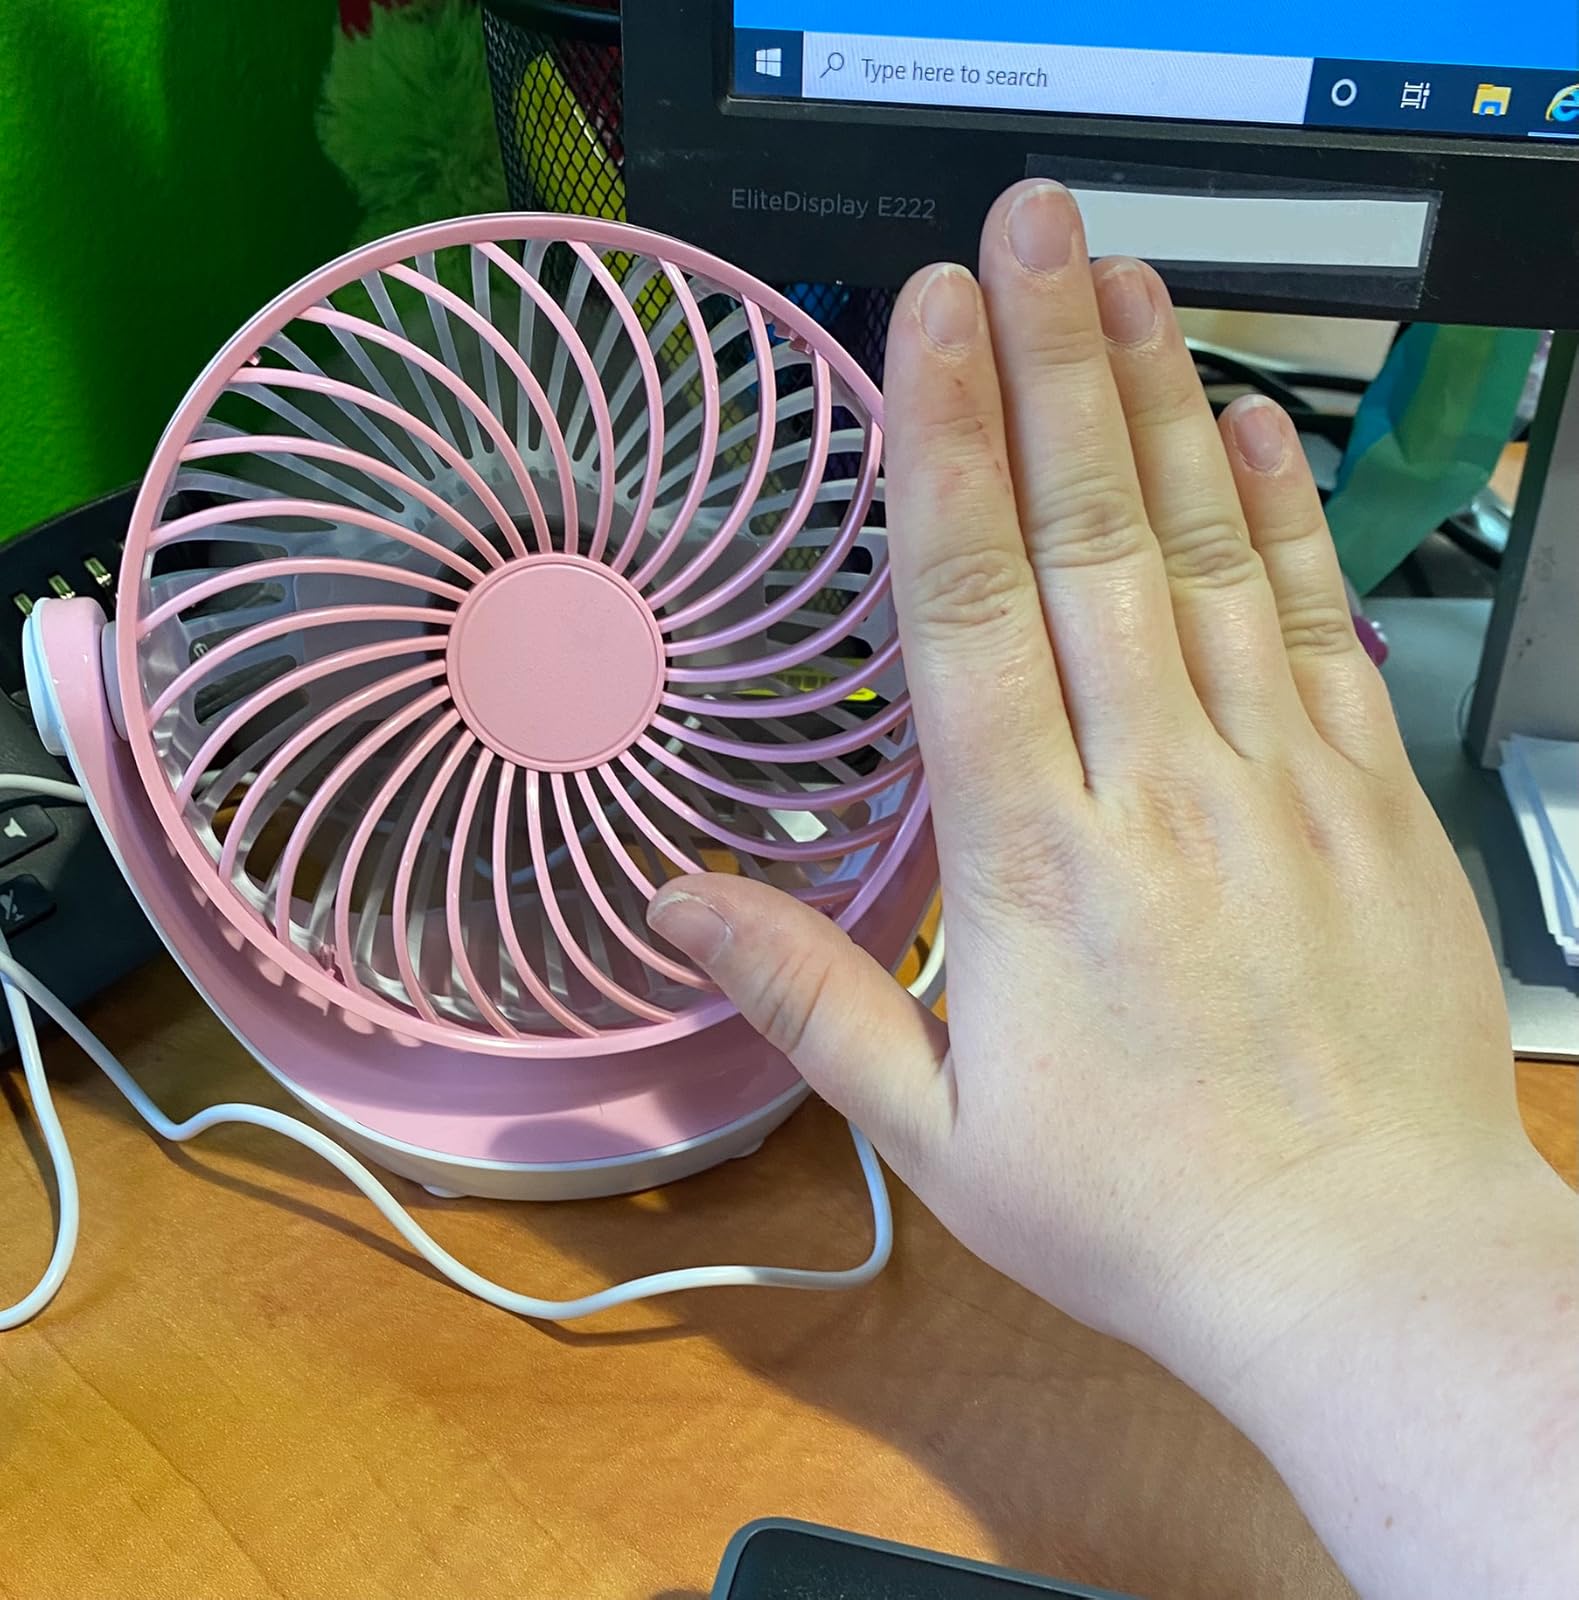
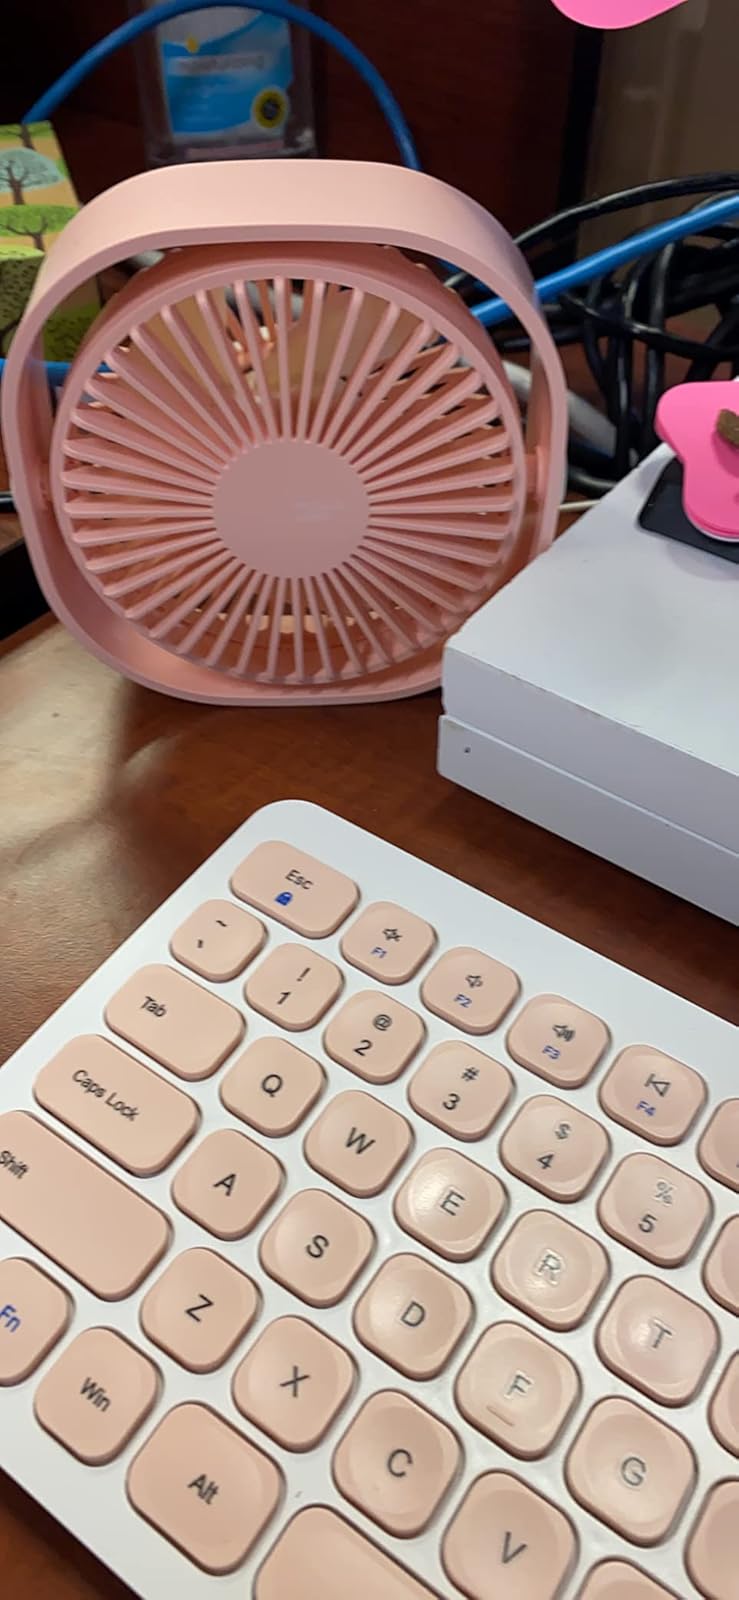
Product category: fan
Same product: no